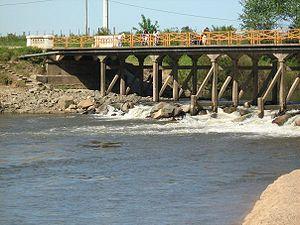
San Ramón est une ville et une municipalité de l'Uruguay située dans le département de Canelones. Sa population est de 7 133 habitants.